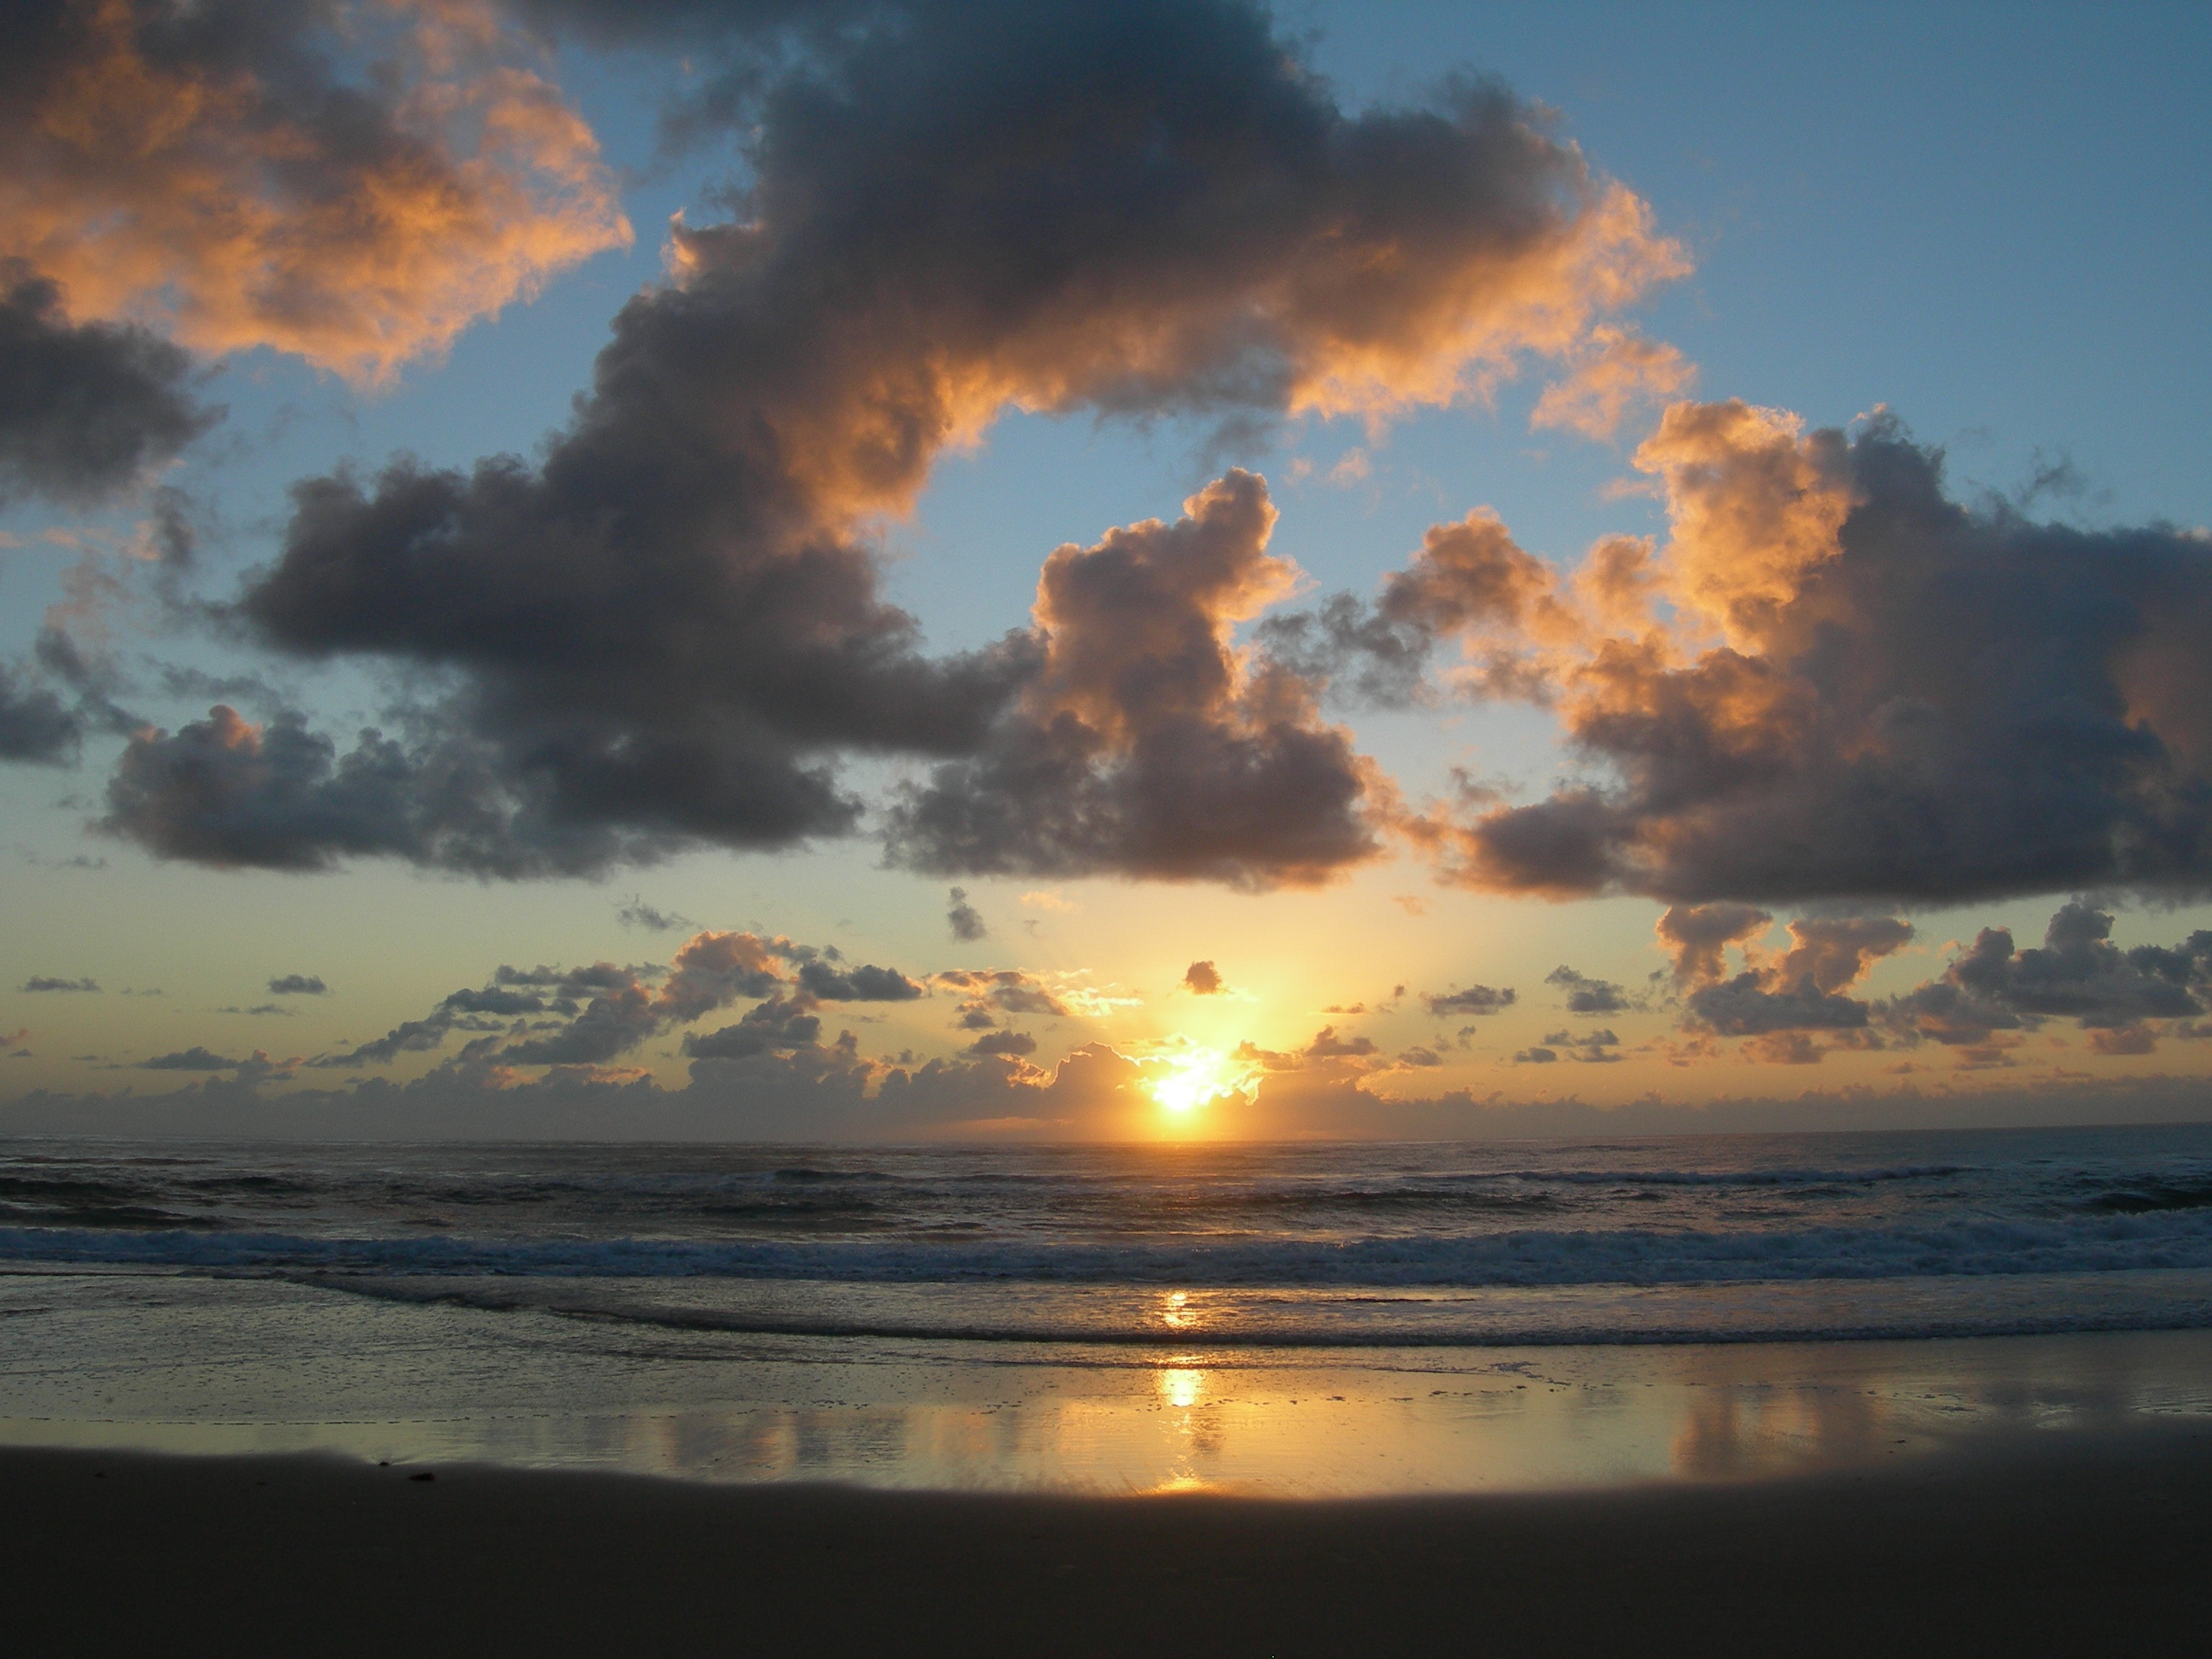
beach, sea, coast, nature, ocean, horizon, cloud, sky, sunrise, sunset, sunlight, air, morning, wave, dawn, atmosphere, dusk, evening, clouds, afterglow, meteorological phenomenon, wind wave, red sky at morning